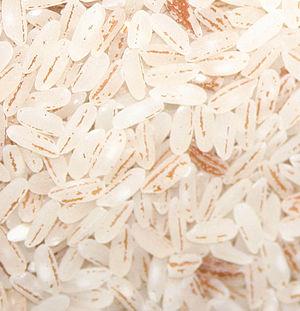
Le riz complet, appelé aussi riz brun ou riz cargo, est un riz décortiqué, c'est-à-dire que le riz brut a été débarrassé de sa balle, ses enveloppes extérieures ou glumelles adhérentes non comestibles. Contrairement au riz blanc, son son et son germe sont toujours présents, et sa couleur est beige, rouge ou noire.
Une céréale entière est une graine de céréale ou de pseudo-céréale qui contient l'endosperme, le germe et le son, par opposition aux céréales raffinées, qui conservent seulement l'endosperme.